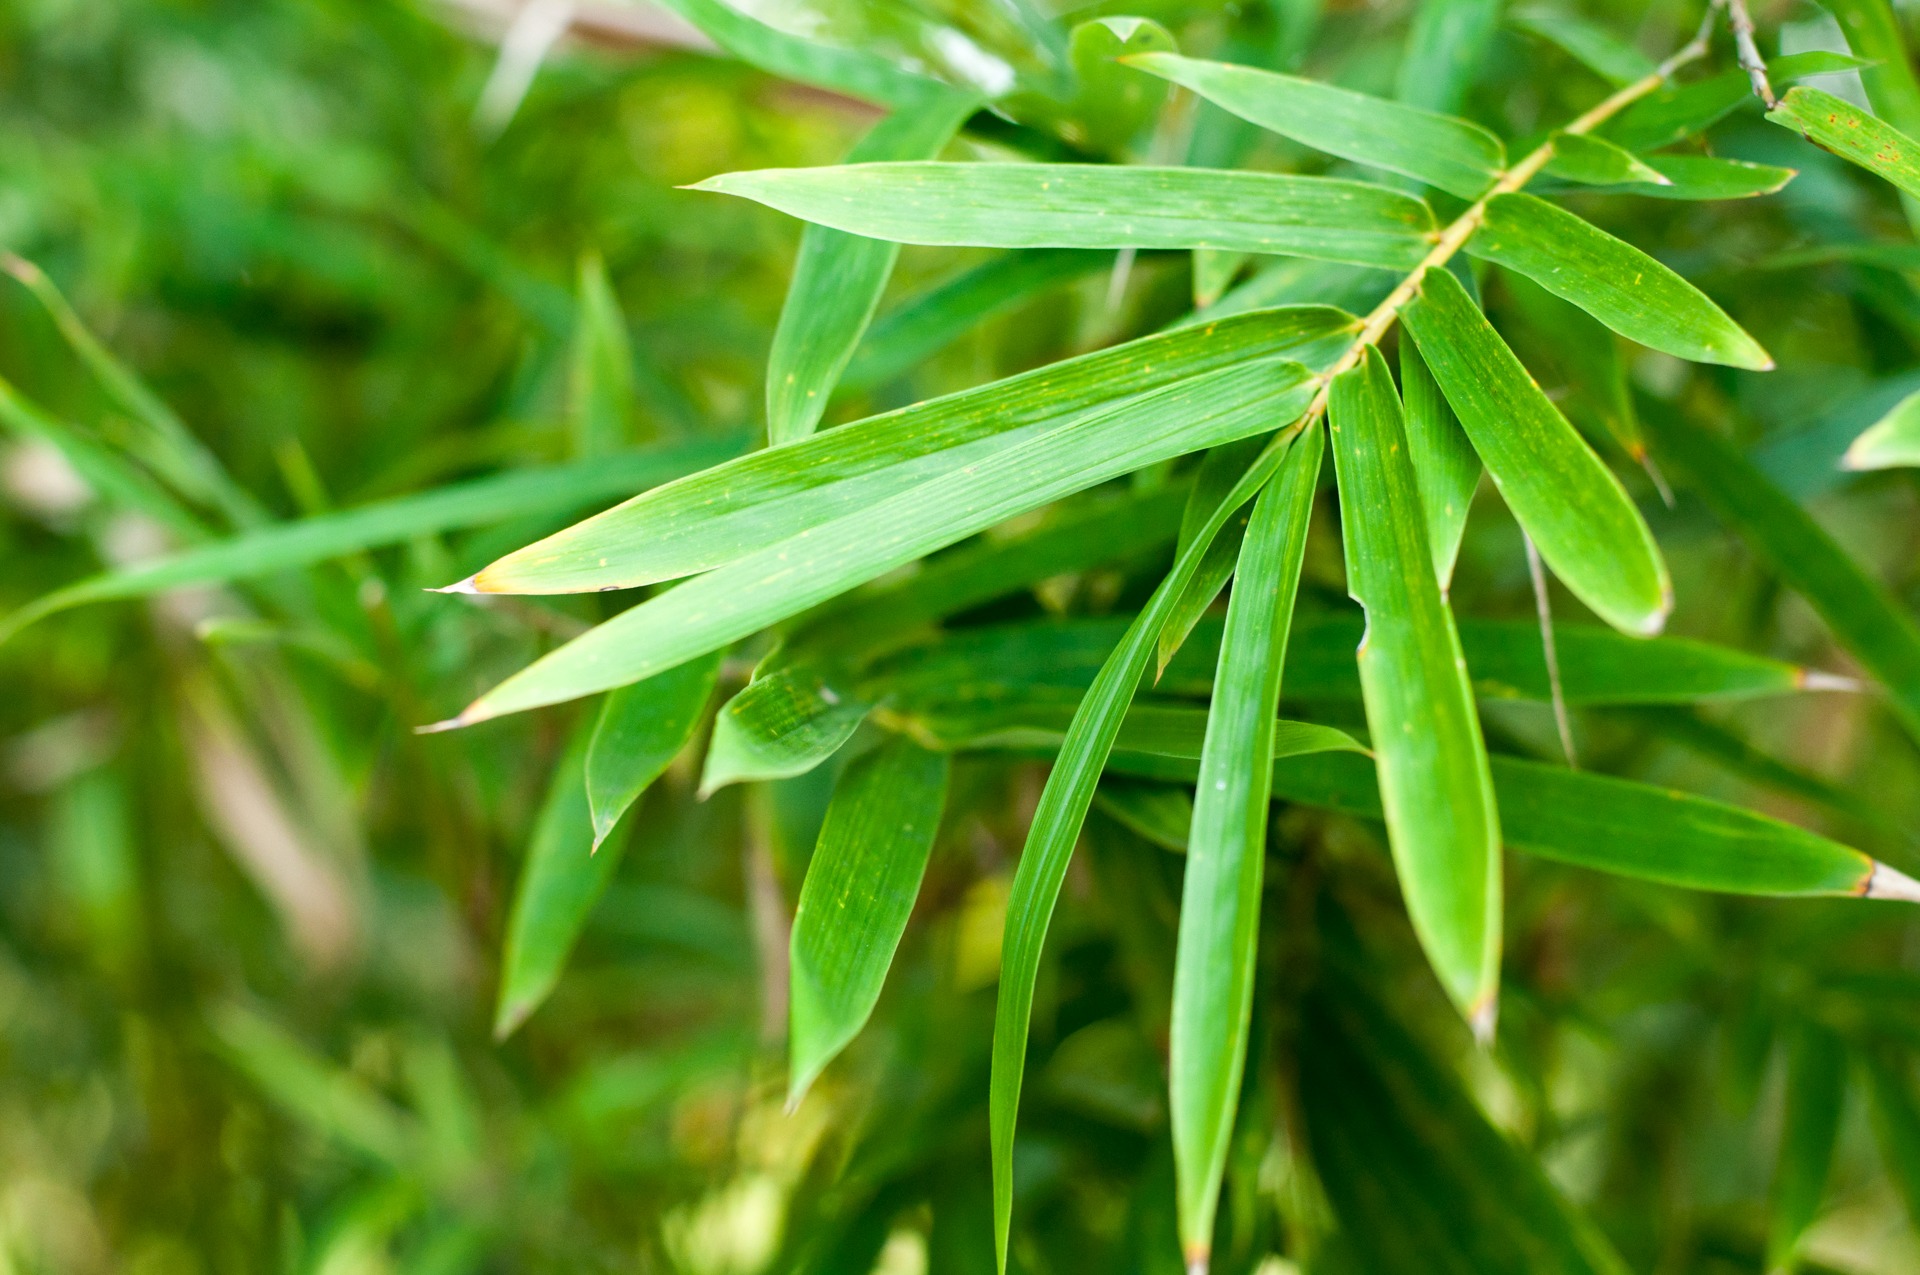
tree, grass, branch, plant, lawn, leaf, flower, green, botany, garden, flora, plants, flowers, leaves, shrub, singapore, botanic, flowering plant, grass family, plant stem, woody plant, land plant